Question: Please indicate a possible affordance area of swing_baseball_bat that can be used for holding
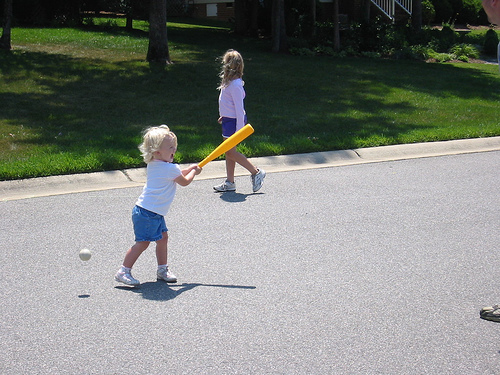
Answer: [187.053, 151.537, 213.761, 175.318]